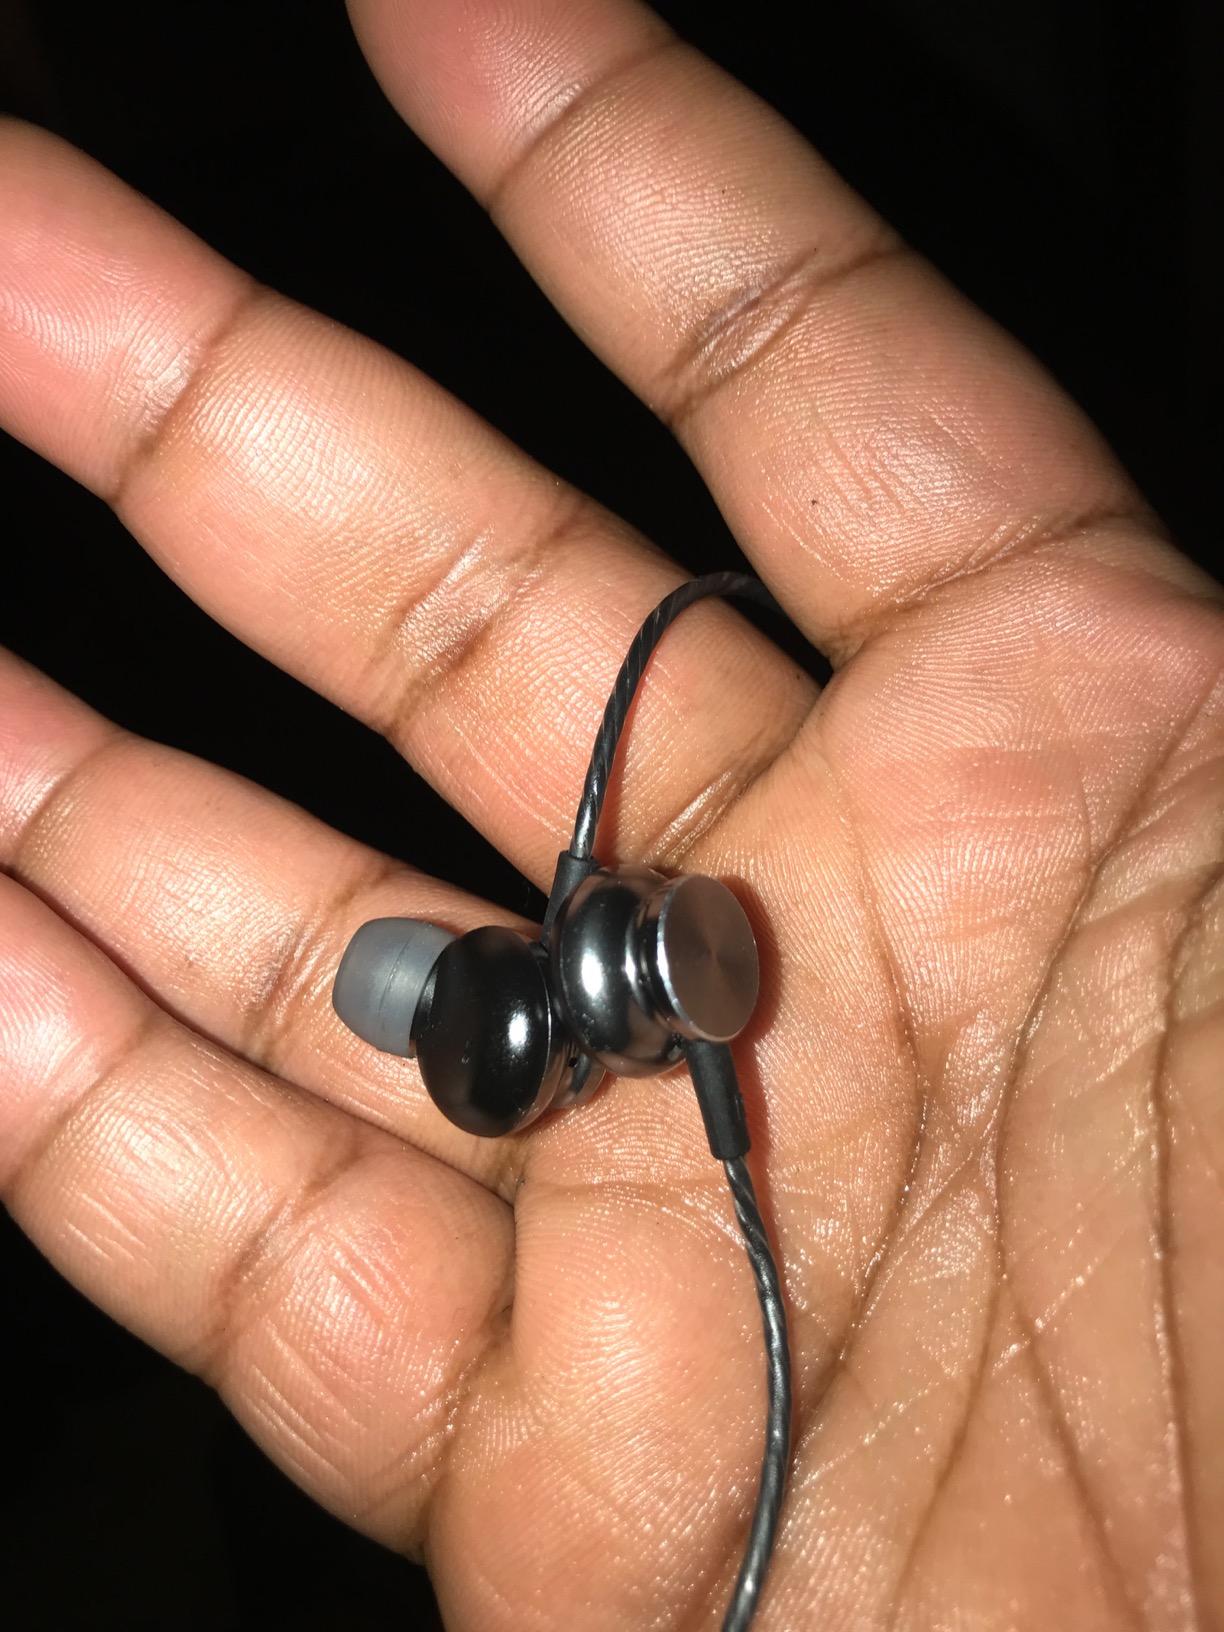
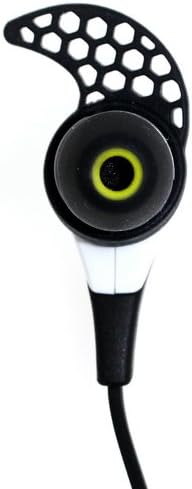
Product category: headphones
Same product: no